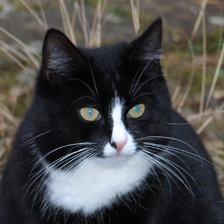
Label: animals